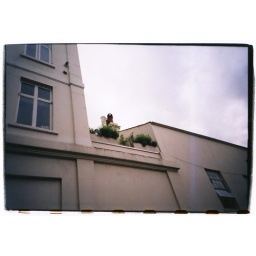
unlike frigid toronto, london has plus zero degree weather. plants are still green even in january!